Lviv

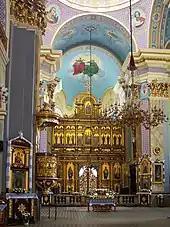
Inside the Church of the Transfiguration

The Sholem Aleichem Jewish Culture Society in Lviv initiated the construction of a monument to the victims of the ghetto in 1988. On 23 August 1992, the memorial complex to the victims of the Lwów ghetto (1941–1943) was officially opened. During 2011–2012, some antisemitic acts against the memorial took place. On 20 March 2011, it was reported that the slogan "death to the Jews" with a swastika was sprayed on the monument. On 21 March 2012, the memorial was vandalized by unknown individuals, in what seemed to be an antisemitic act.